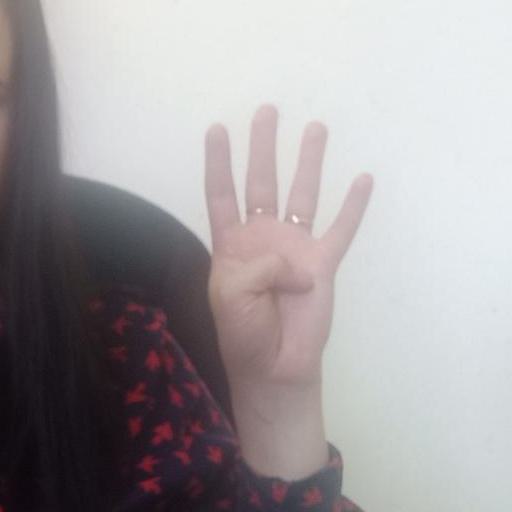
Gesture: four